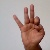
The image shows a hand gesture representing the letter 'F' in Indian Sign Language.